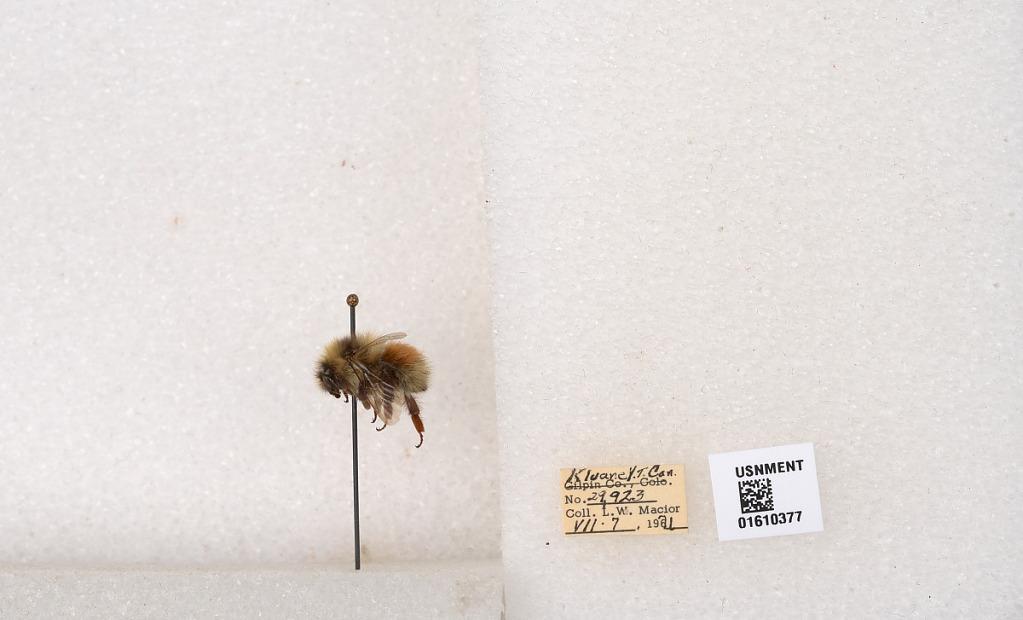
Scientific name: Bombus (Pyrobombus) sylvicola Kirby
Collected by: L. Macior
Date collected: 1971-7-7
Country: Canada
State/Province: Yukon Territory
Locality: Kluane National Park and Reserve
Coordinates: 60.7493, -139.504